Frank C. Damrell Jr.

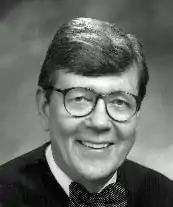

Frank Cadmus Damrell Jr. (born July 6, 1938) is a former United States district judge of the United States District Court for the Eastern District of California. He is also a Trustee of the University of California at Merced. In CAPEEM v. Noonan, he extended the right of educational entities to use the n-word with immunity from challenges under the Equal Protection Clause to school textbooks adopted by the State Board of Education, a right that had been granted to the Board of Education for use in literary works due to the ruling in Monteiro v. Tempe Union.